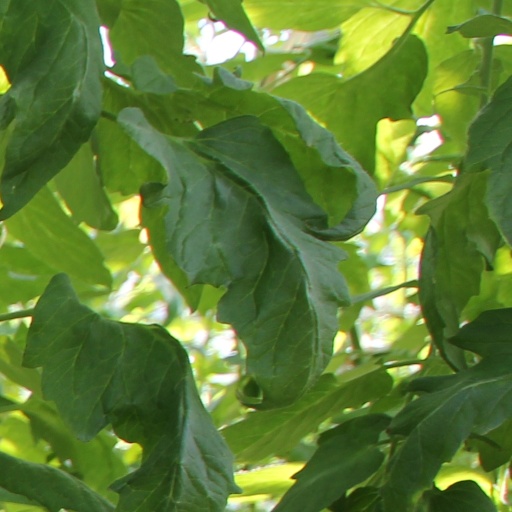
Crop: tomato